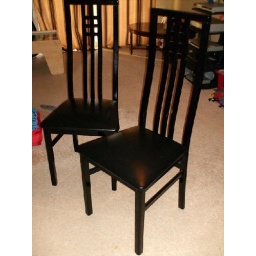
4 Black dining table chairs in very good condition.